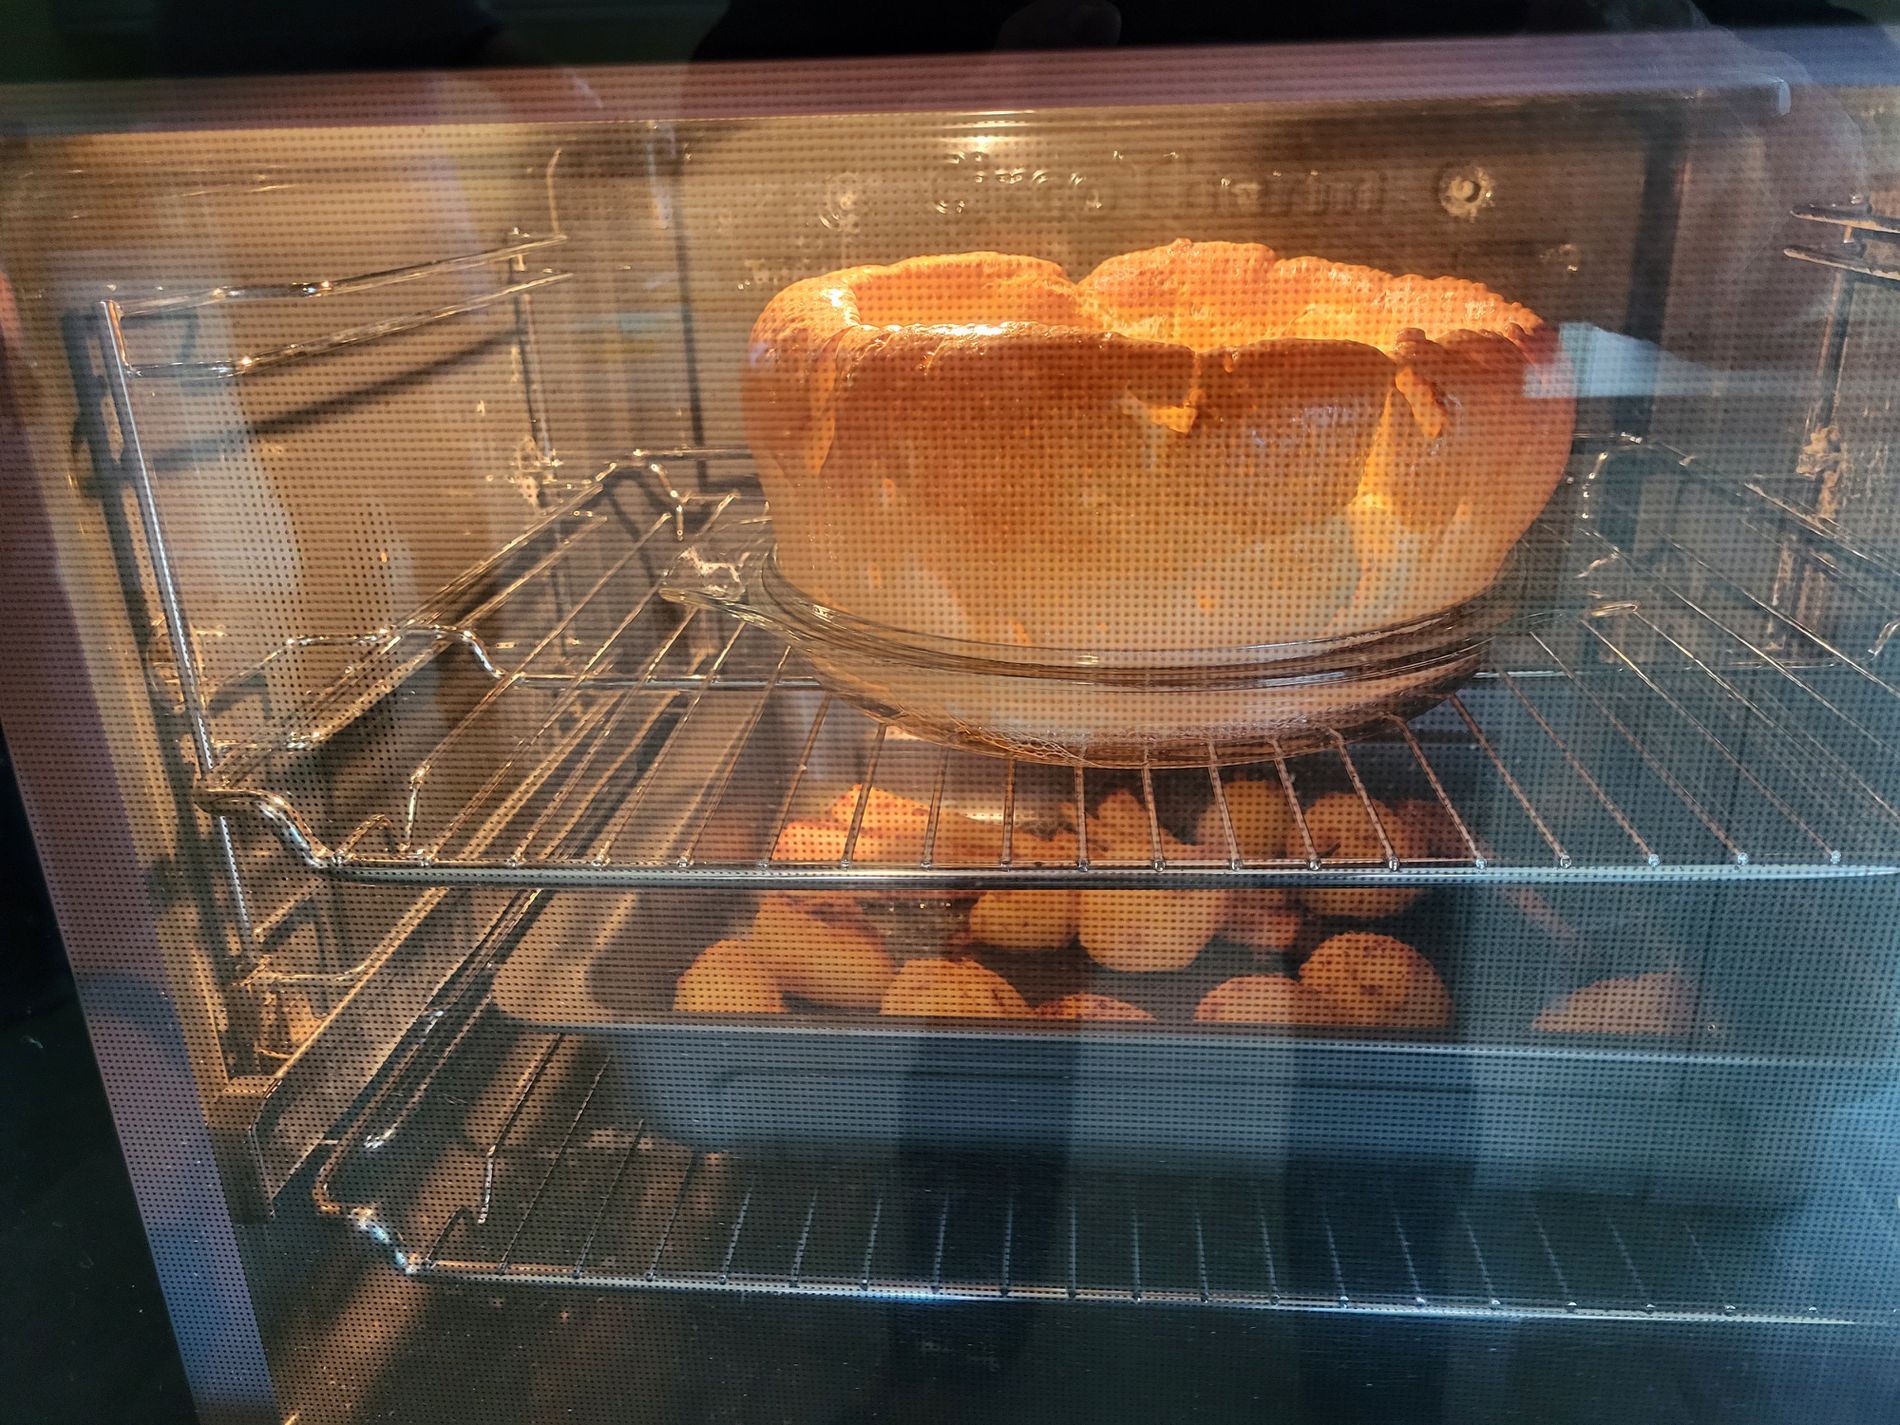
Delicious bread and baked goods.
The shot depicts an oven with a glass plate holding a large loaf of bread on the top shelf. On the bottom shelf, there is a baking tray holding baked goods. The background behind the oven is a black background.
This is eye level shot. The colors of the shot are yellow, which makes you feel the warmth of the oven and the baked goods inside. The lighting inside the oven is strong to show what's within. Given the black background, it appears that the shot was taken at night.
Labels: Device, Appliance, Electrical Device, Cooking, Baking, Oven, Roasting, Black Background, Glass Plate, Bread, Baking Tray, Baked Goods
Camera: samsung SM-G990B
Aperture: F1.8
Exposure: 1/50 sec
ISO: 500
Focal length: 5.4 mm